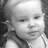
Emotion: neutral